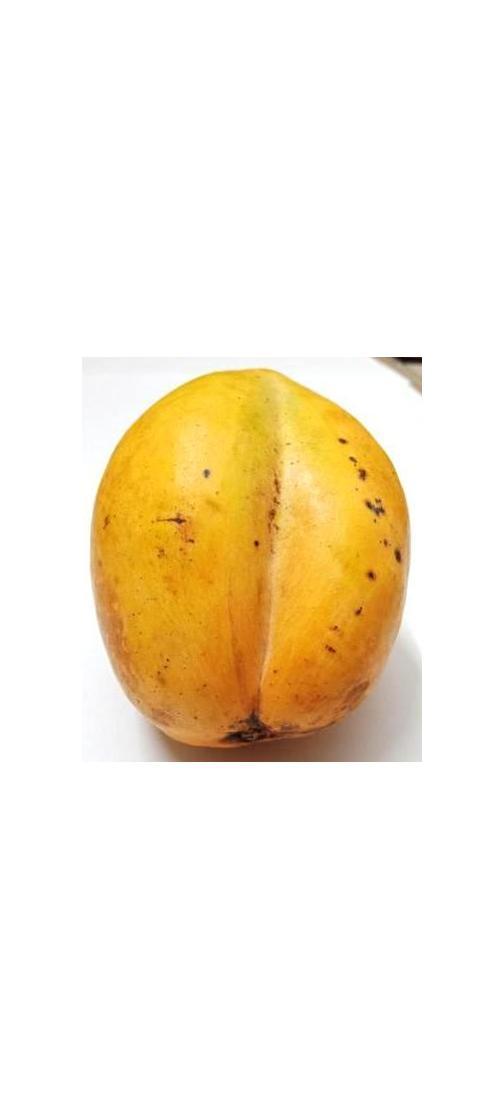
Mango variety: Bari-11